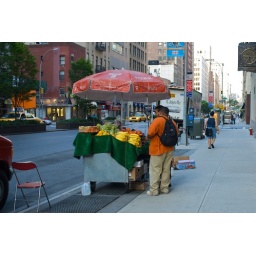
I was pleasantly surprised to see a fruit vendor on the street in NYC. Reminds me of India.